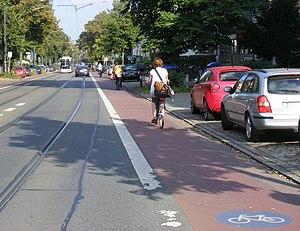
Une bande cyclable est un aménagement cyclable, au niveau de la chaussée réservé au cycliste.